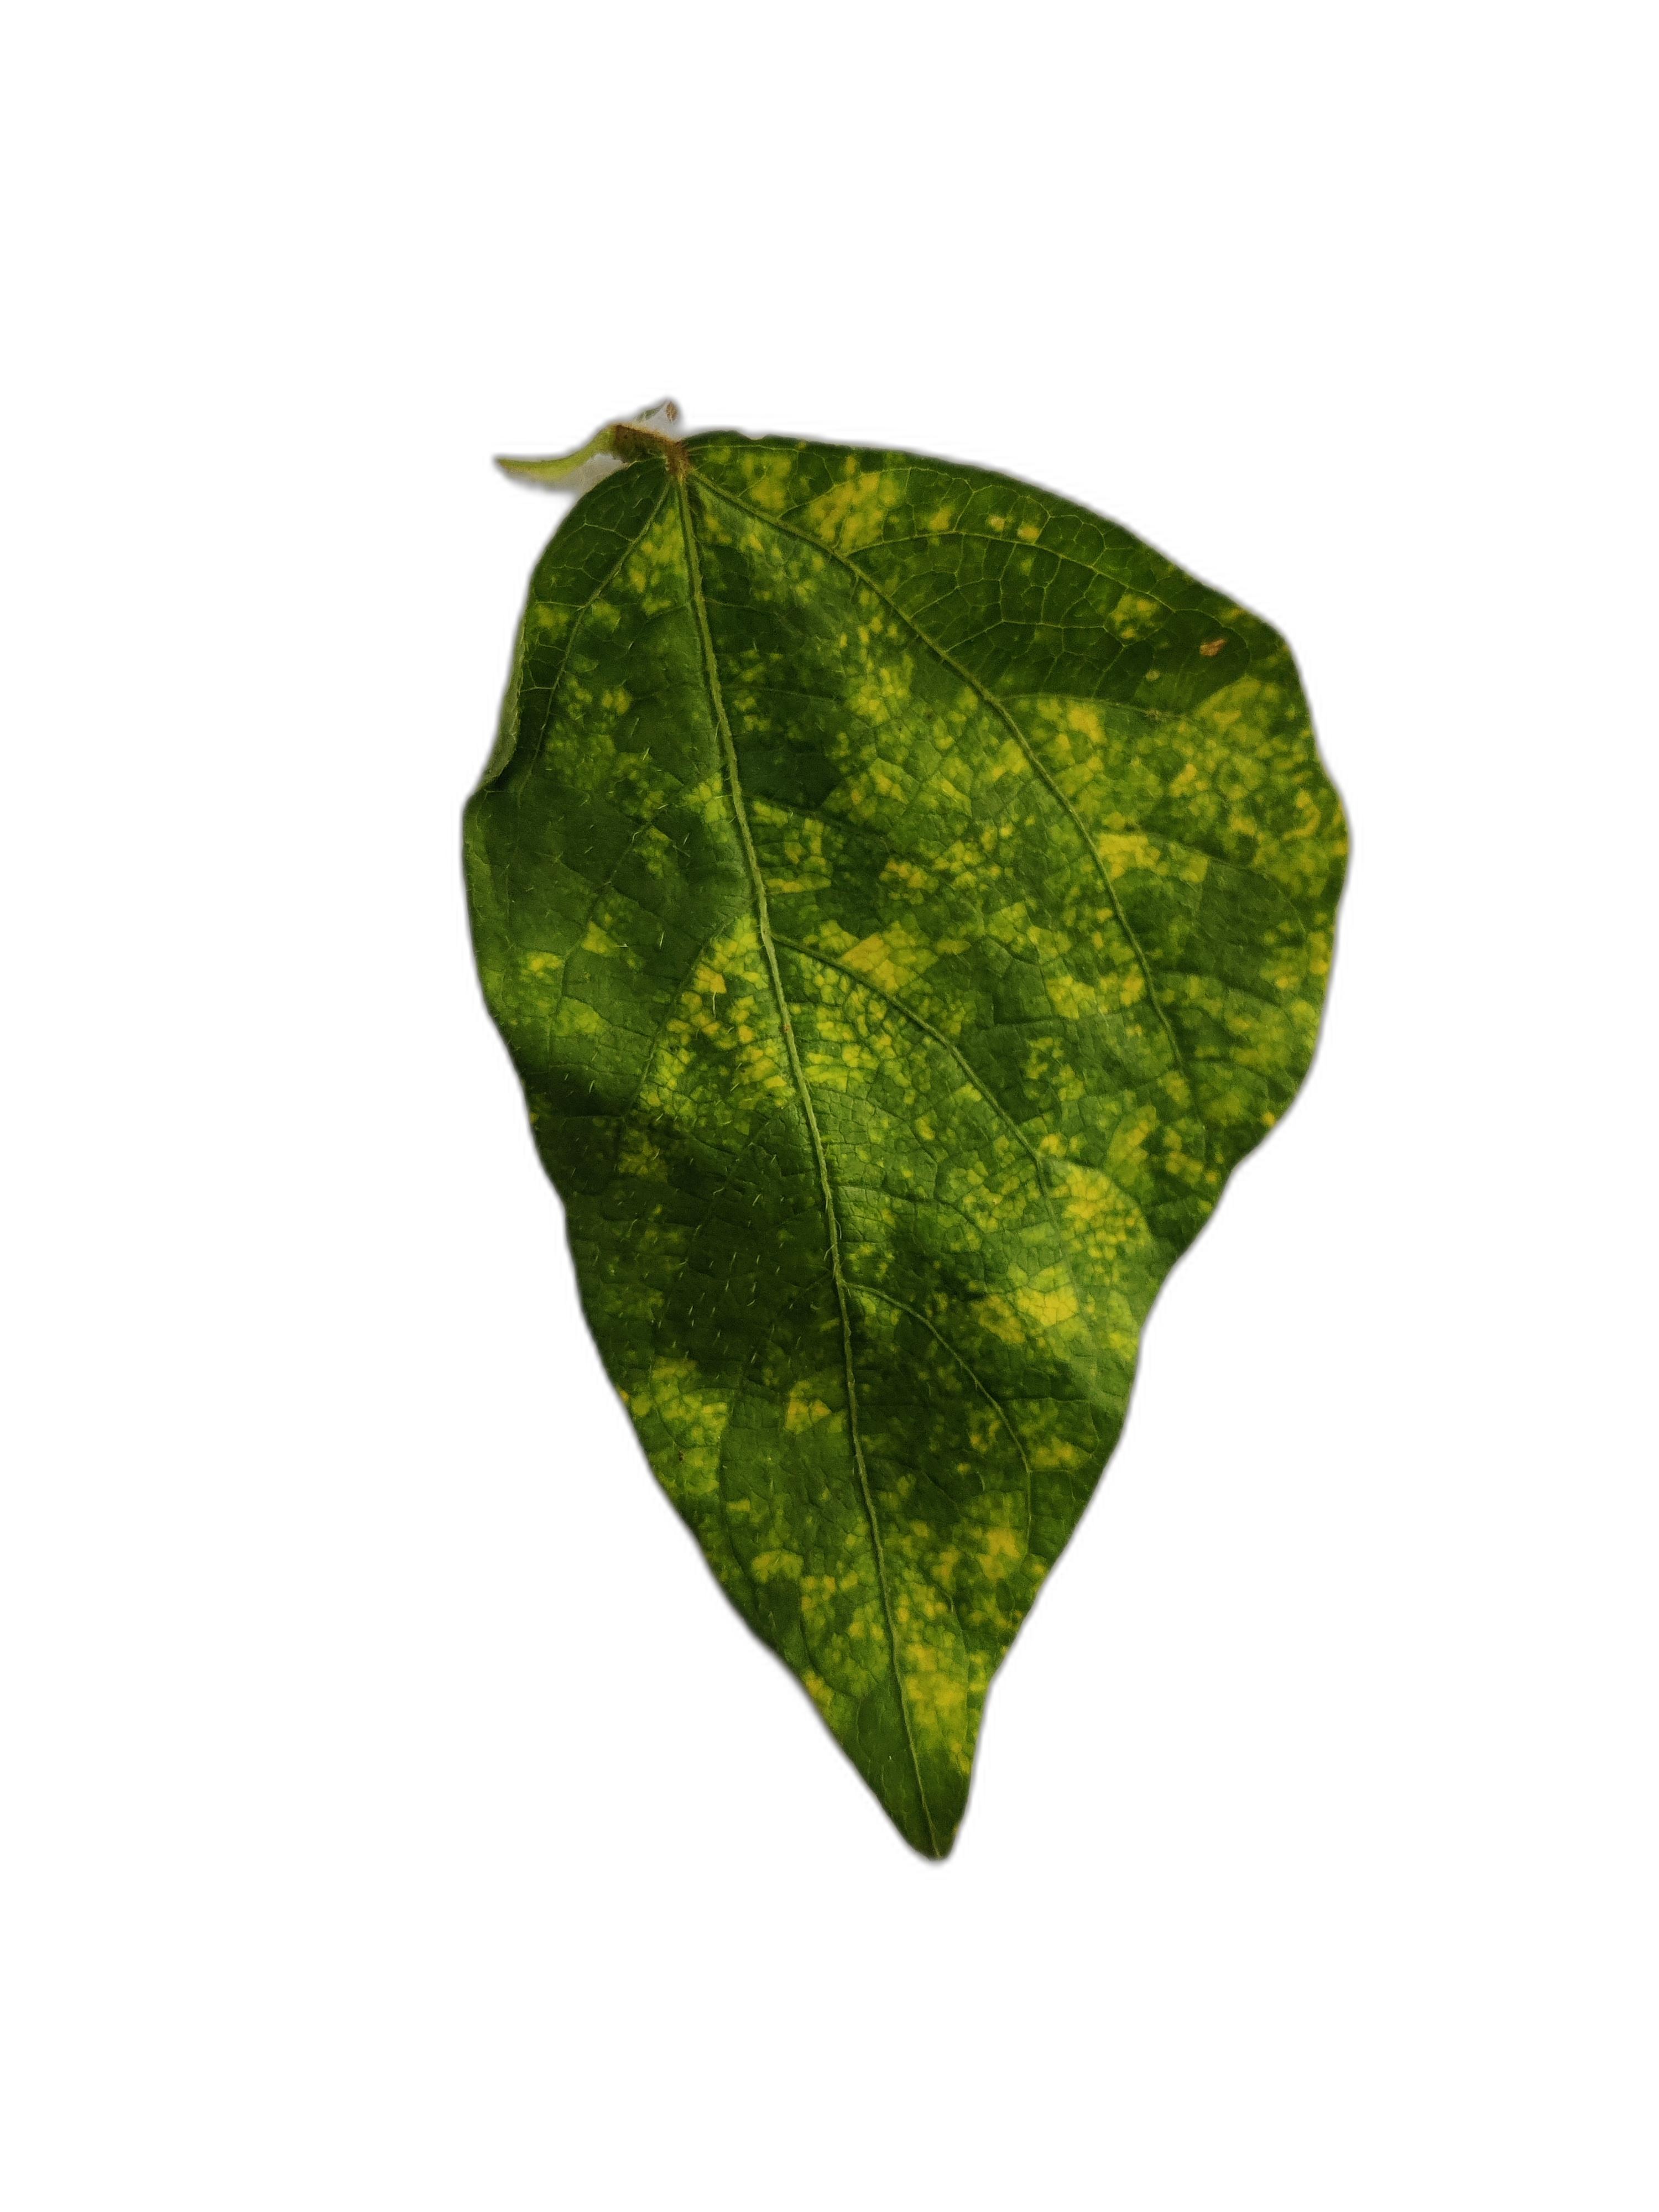
Label: Yellow Mosaic